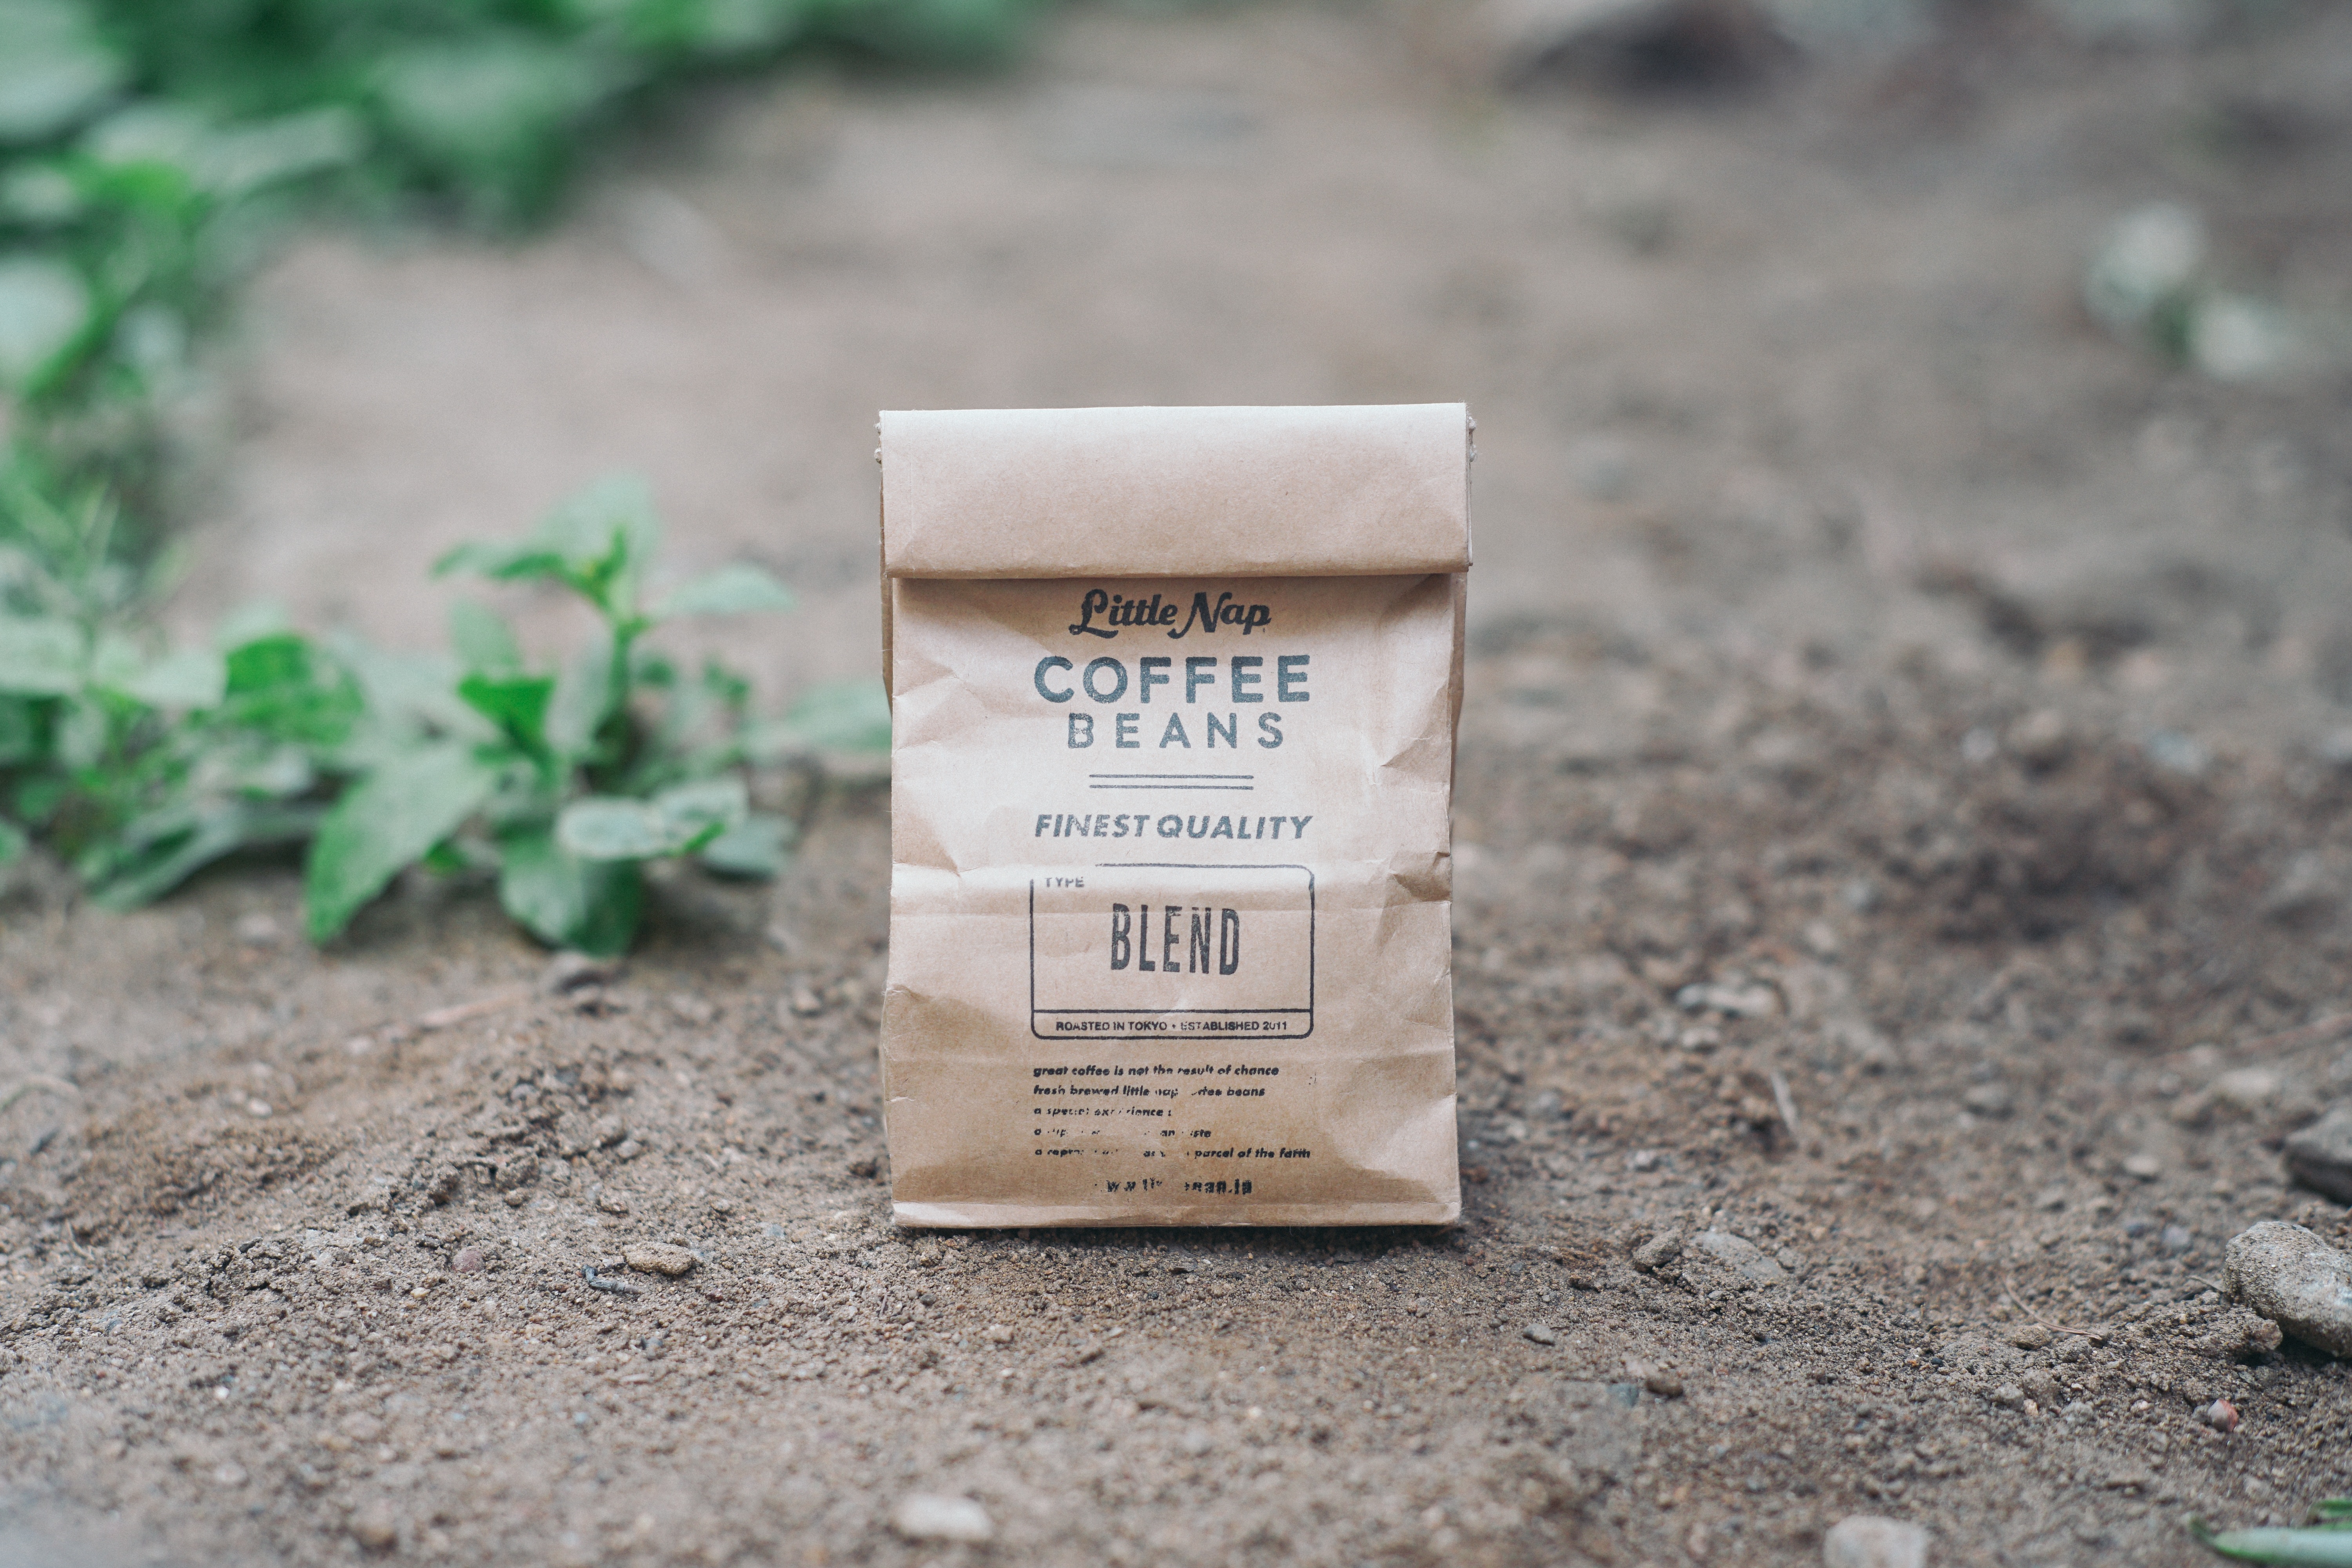
food, herb, soil, grass family